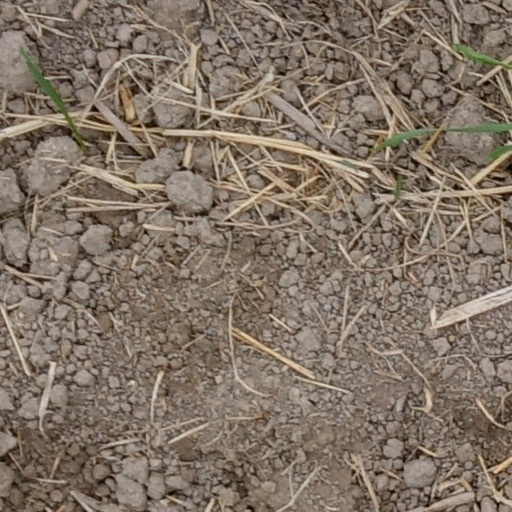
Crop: wheat